History of Las Vegas

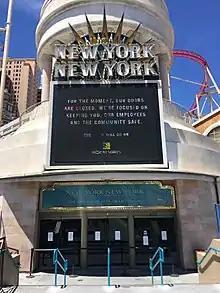
During the early stages of the COVID-19 pandemic, casinos were ordered to close, nearly unheard of in Las Vegas.

Despite Las Vegas' reputation among tourists as a gambling mecca, the area would later make an effort to appeal to families. Early proponents of this demographic had included the Hacienda, a Strip resort which offered a go-cart track and a miniature golf course during the 1960s. It would be followed by Circus Circus, another family friendly Strip property; upon opening in 1968, it included a carnival midway for children. The Wet 'n Wild water park and a Scandia fun center both opened in 1985, on and near the Strip respectively, in an effort to attract more families to Las Vegas.